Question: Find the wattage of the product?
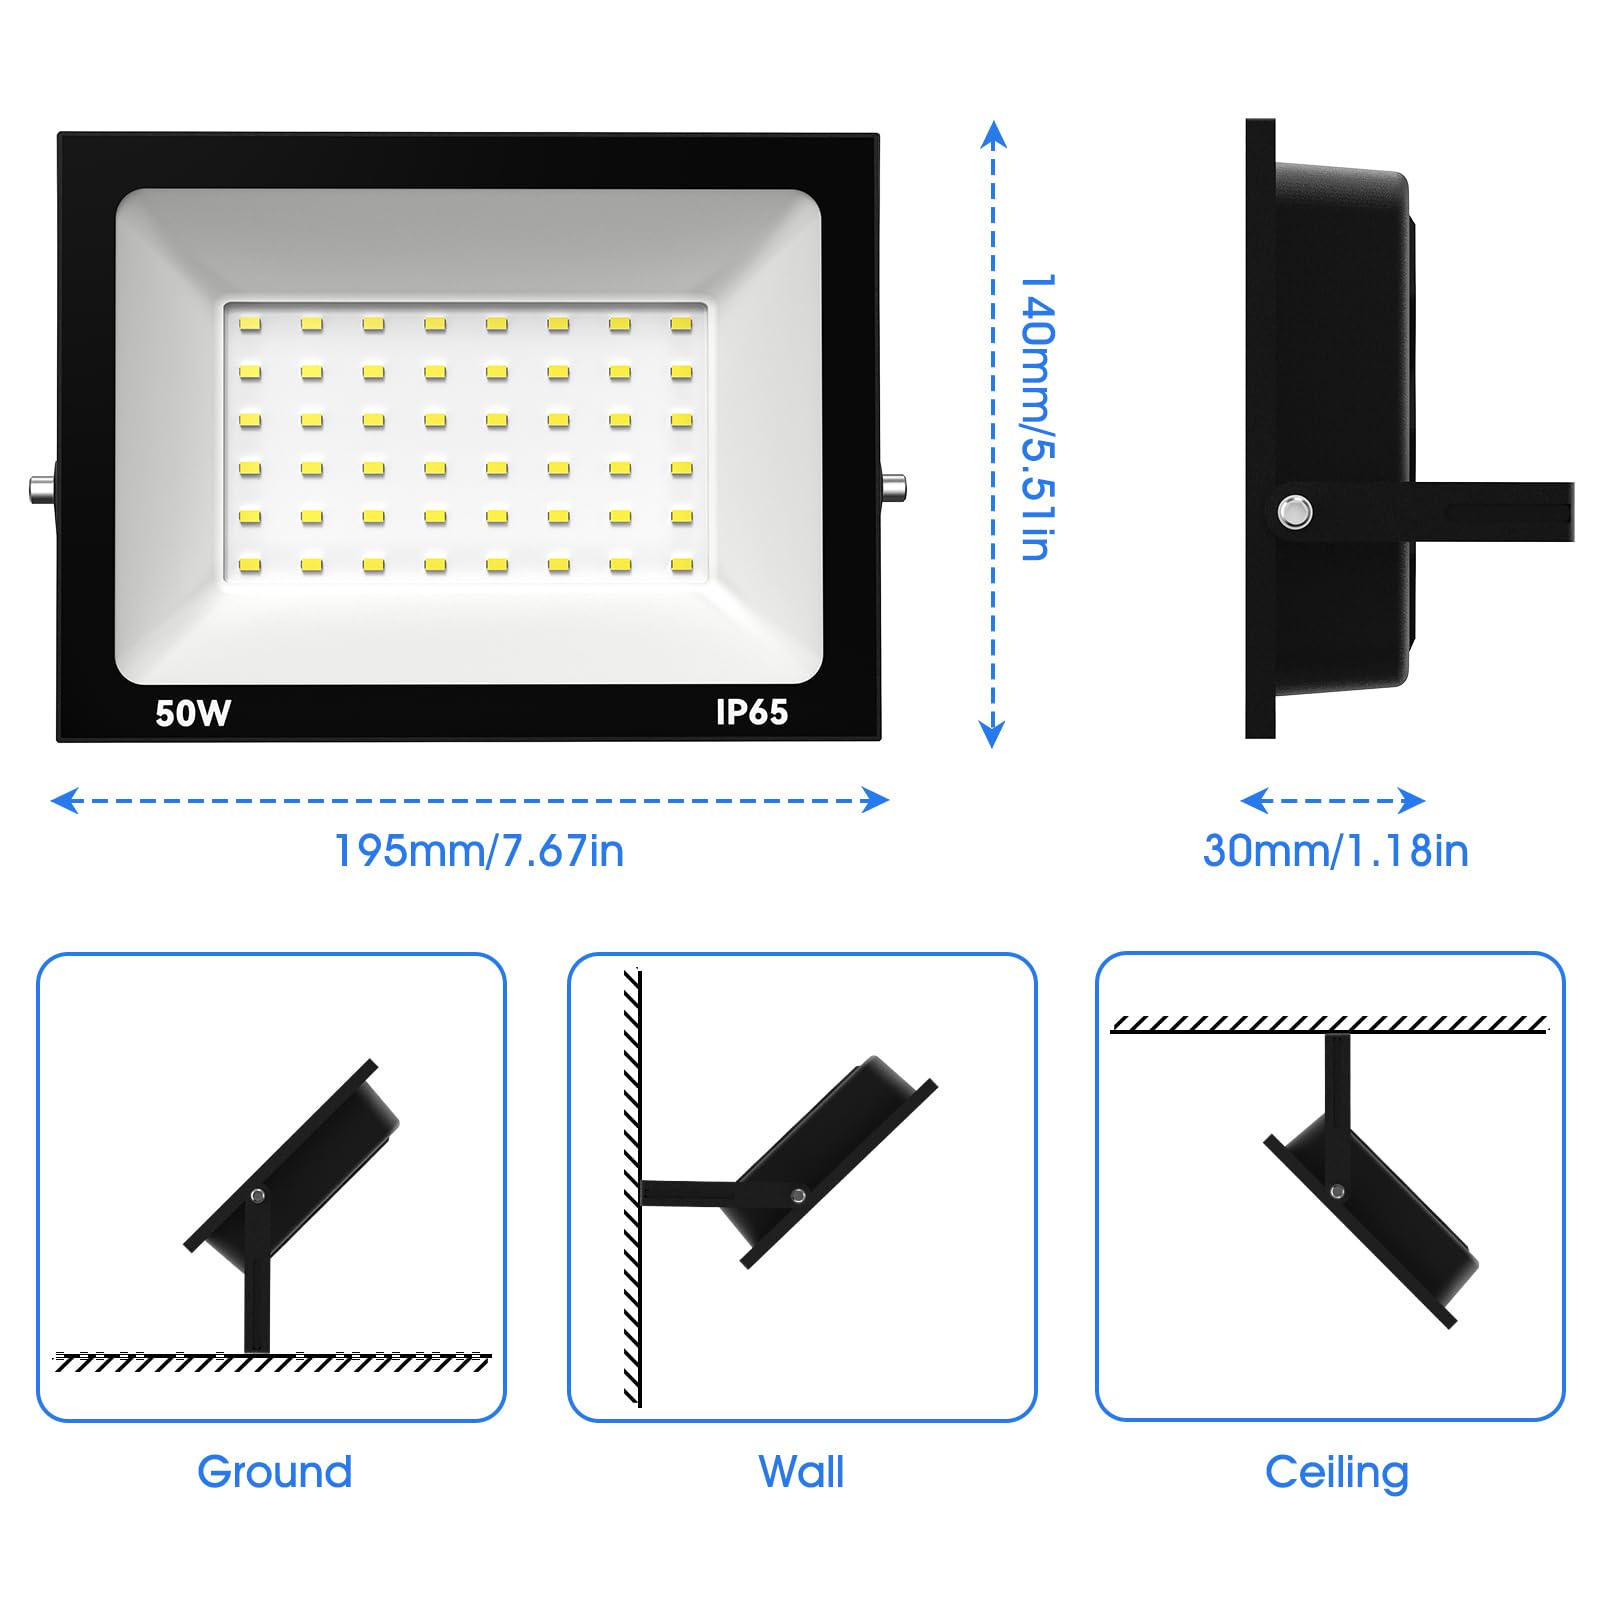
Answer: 50.0 watt